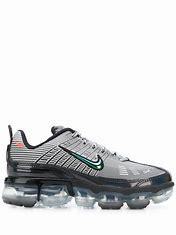
Brand: Nike
Model: Air Vapormax 360